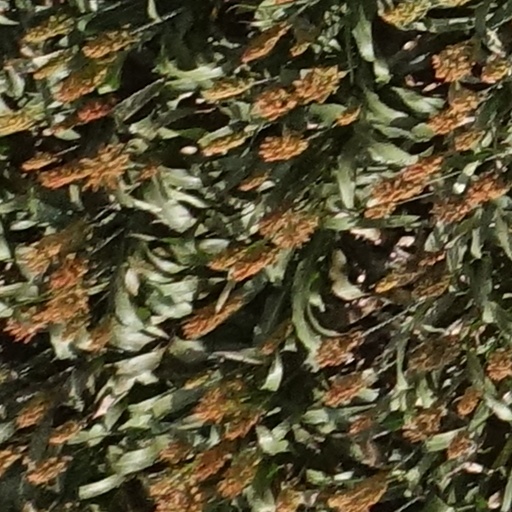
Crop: sorghum